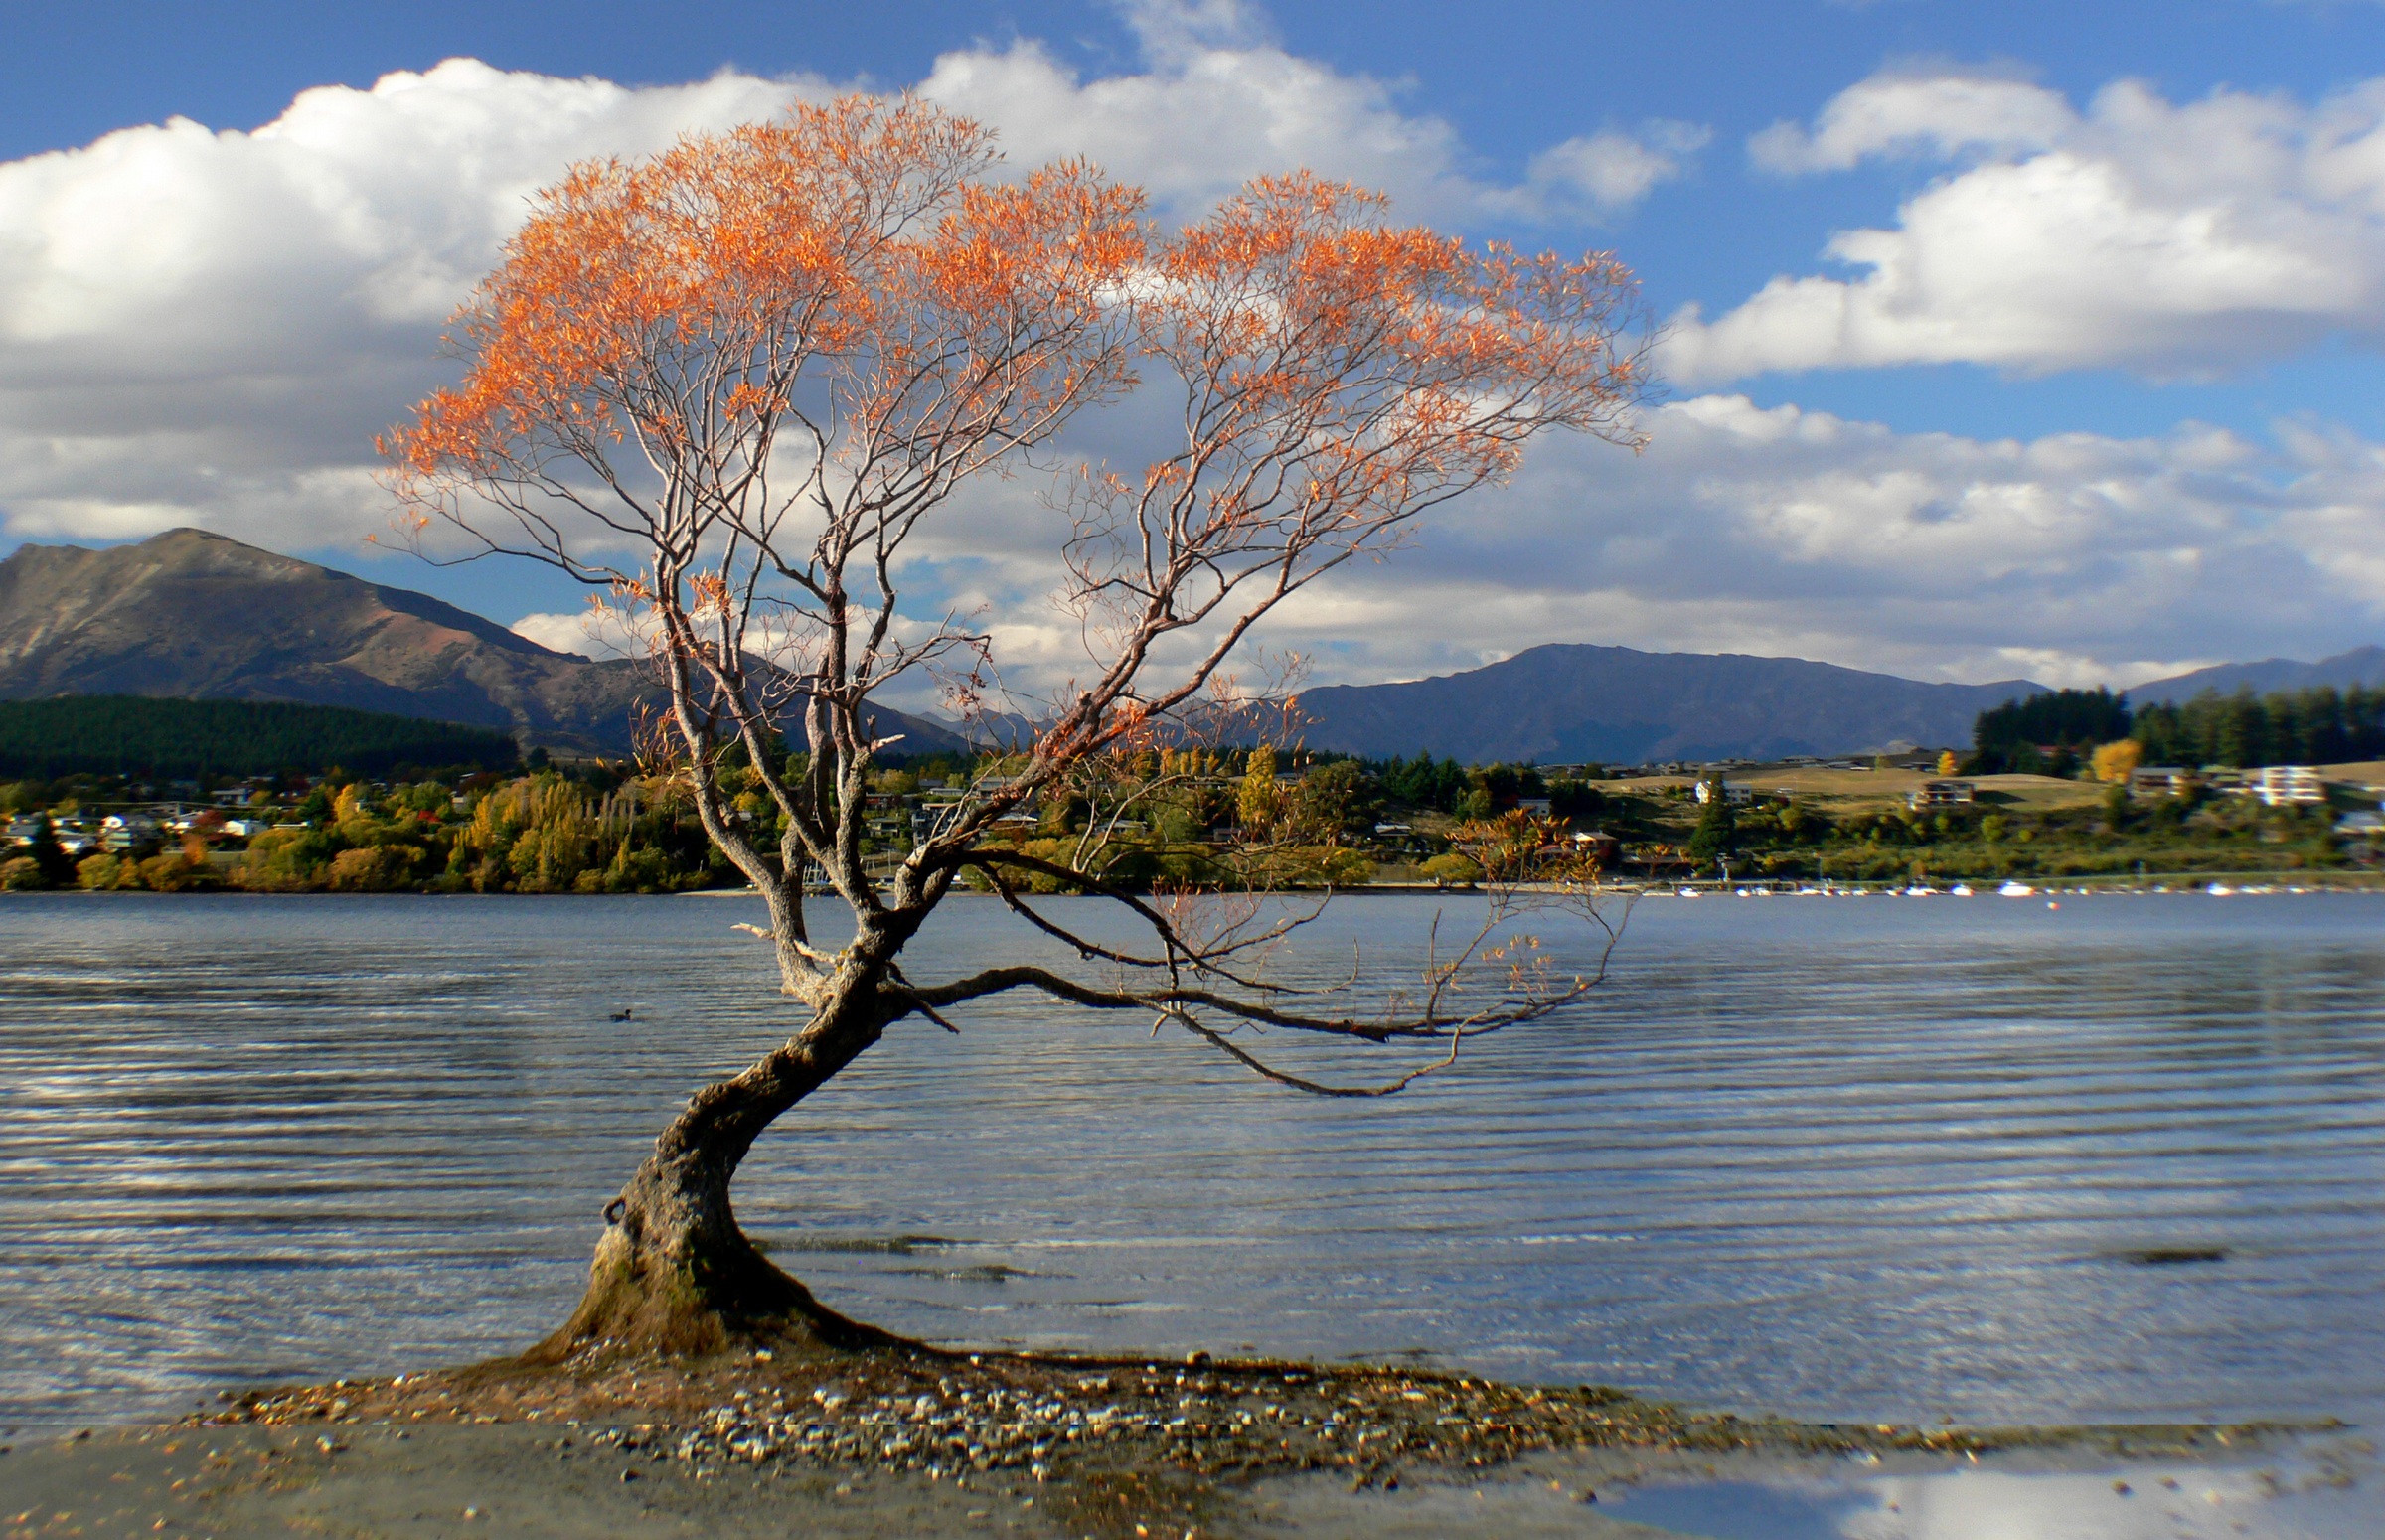
landscape, tree, water, nature, plant, shore, flower, lake, river, reflection, newzealand, wetland, geotagged, otago, fourseasons, autumncolour, woody plant